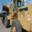
Label: tractor